Shamima Begum

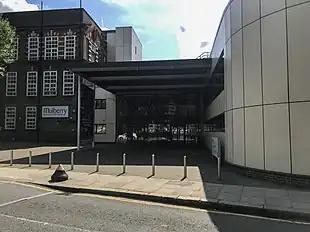
The main entrance of Mulberry Academy Shoreditch, known at the time of Begum's disappearance as Bethnal Green Academy

Begum was born in London to immigrant parents of Bangladeshi Muslim origin and citizenship. She was raised in the Bethnal Green area of Tower Hamlets in East London, where she received her secondary education at the Bethnal Green Academy.